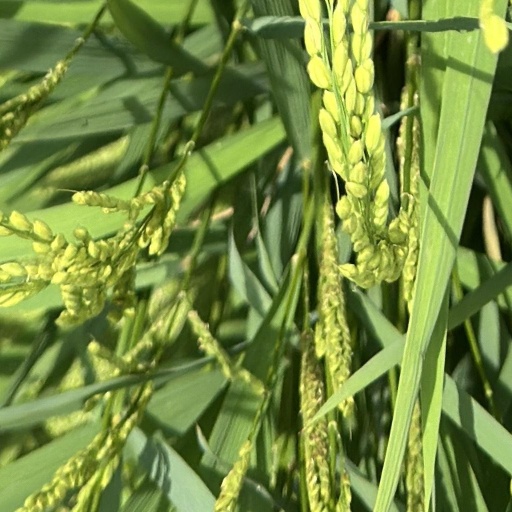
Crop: rice